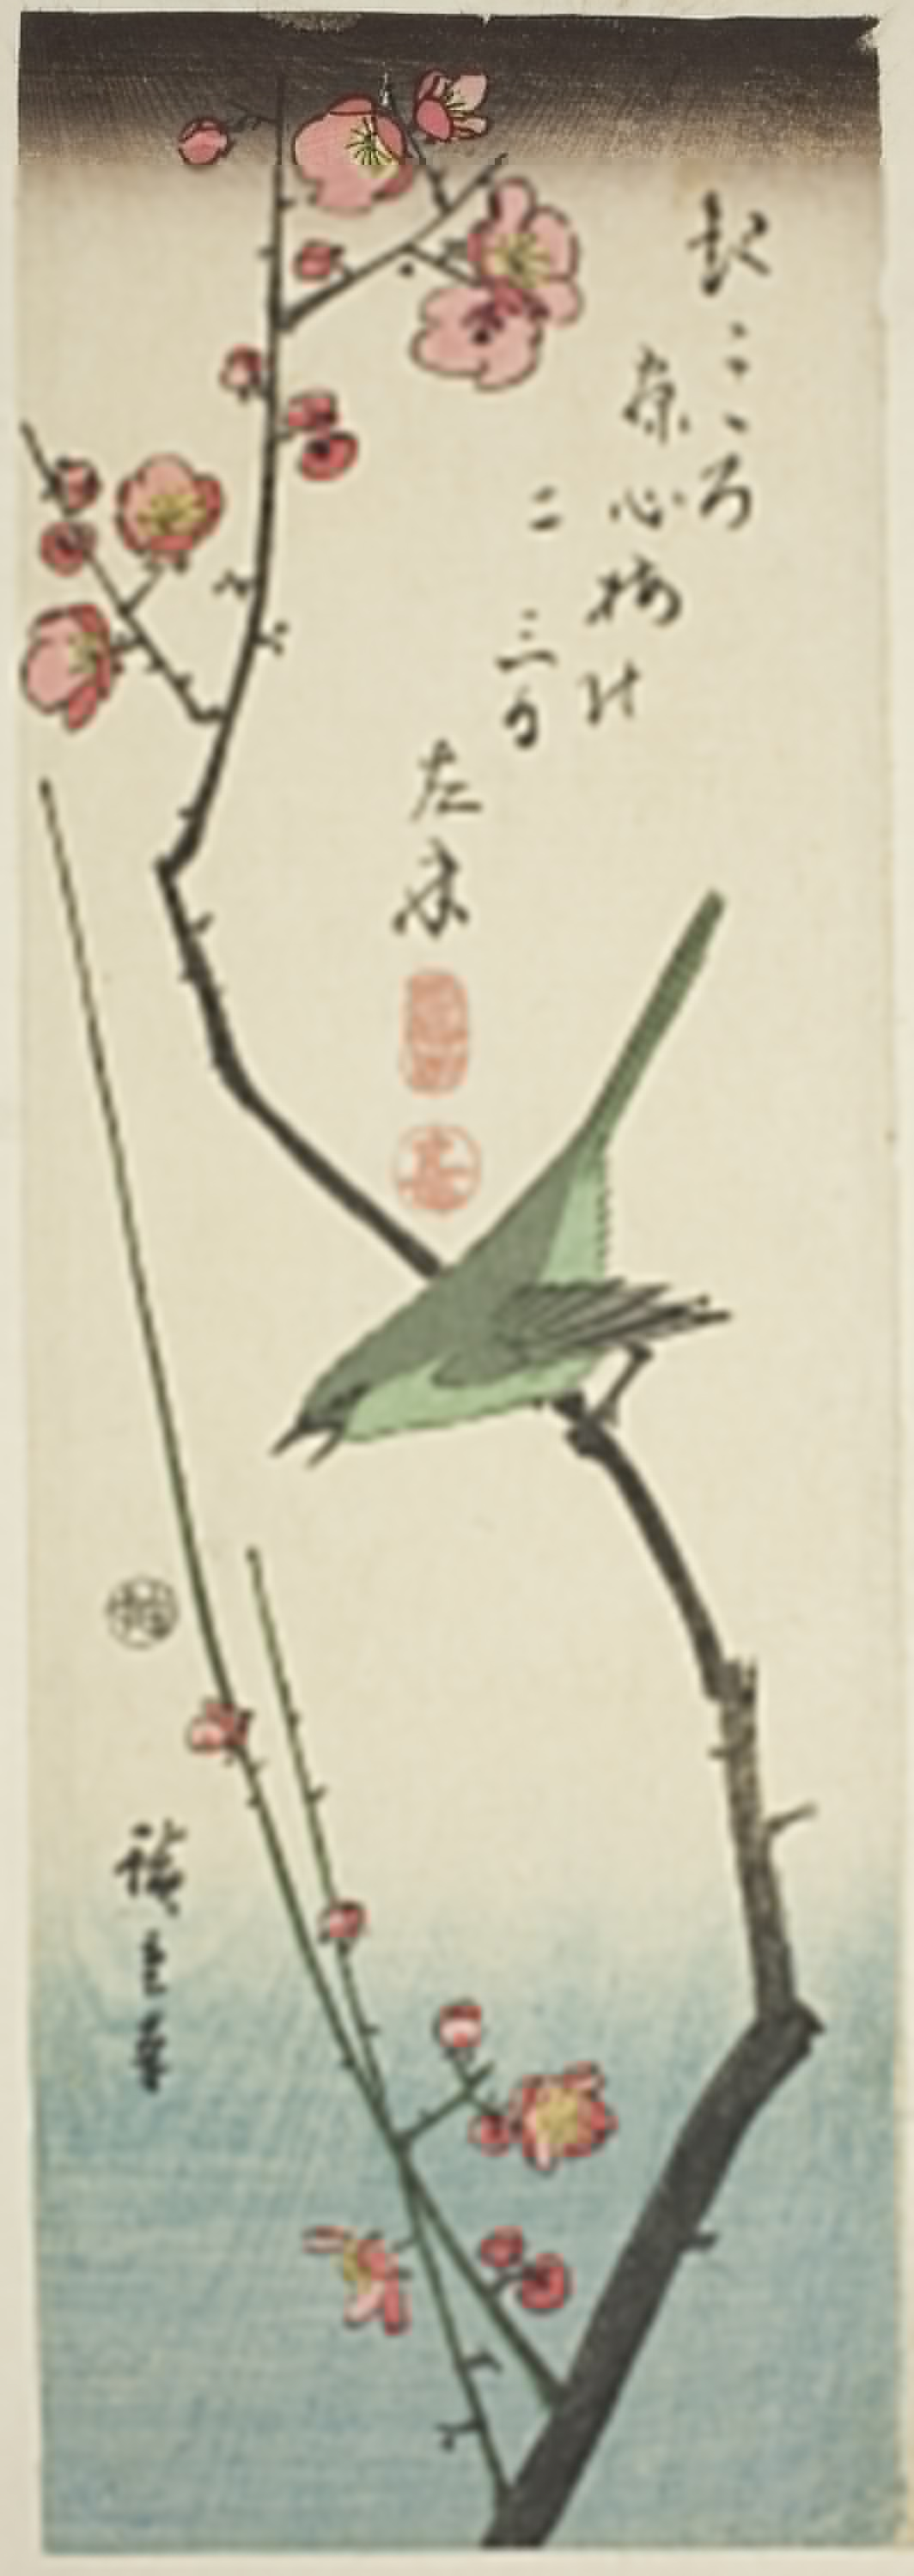
Chicago Museum, Asian Art, Bush warbler on plum branch, Utagawa Hiroshige